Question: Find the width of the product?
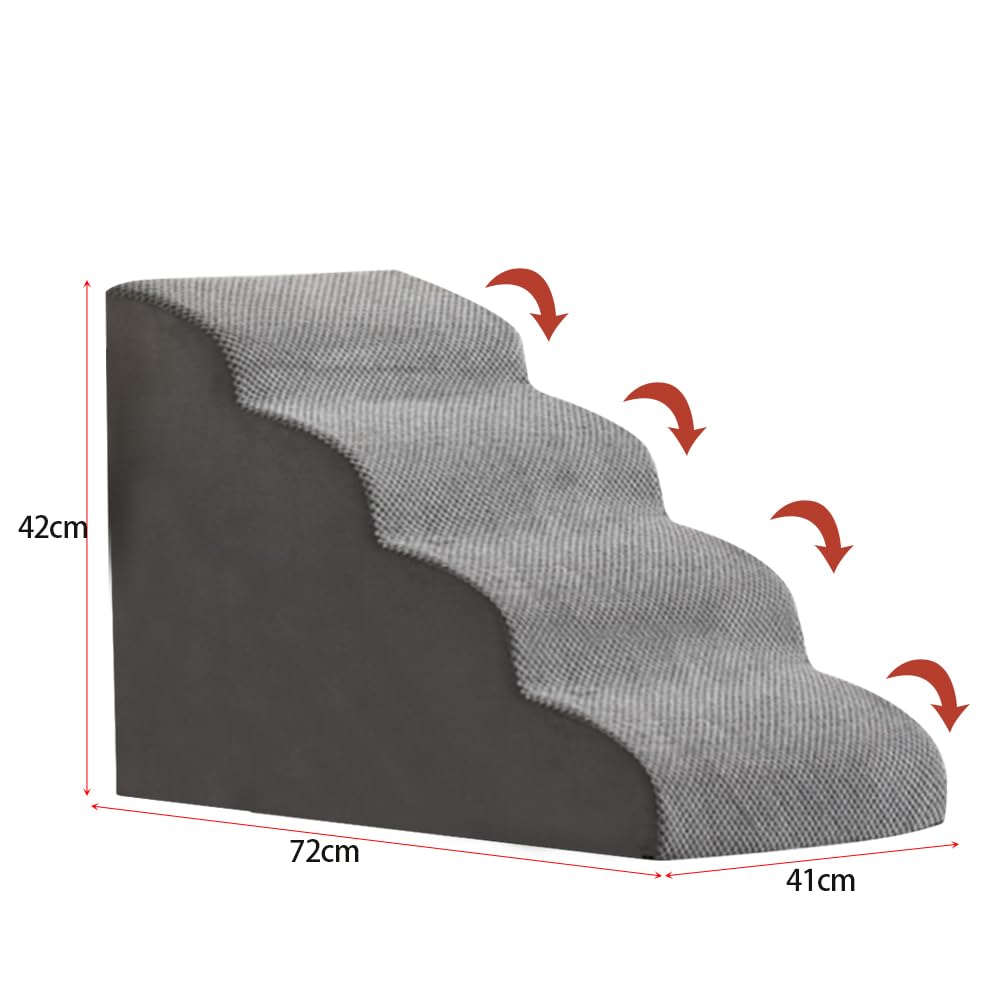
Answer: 41.0 centimetre